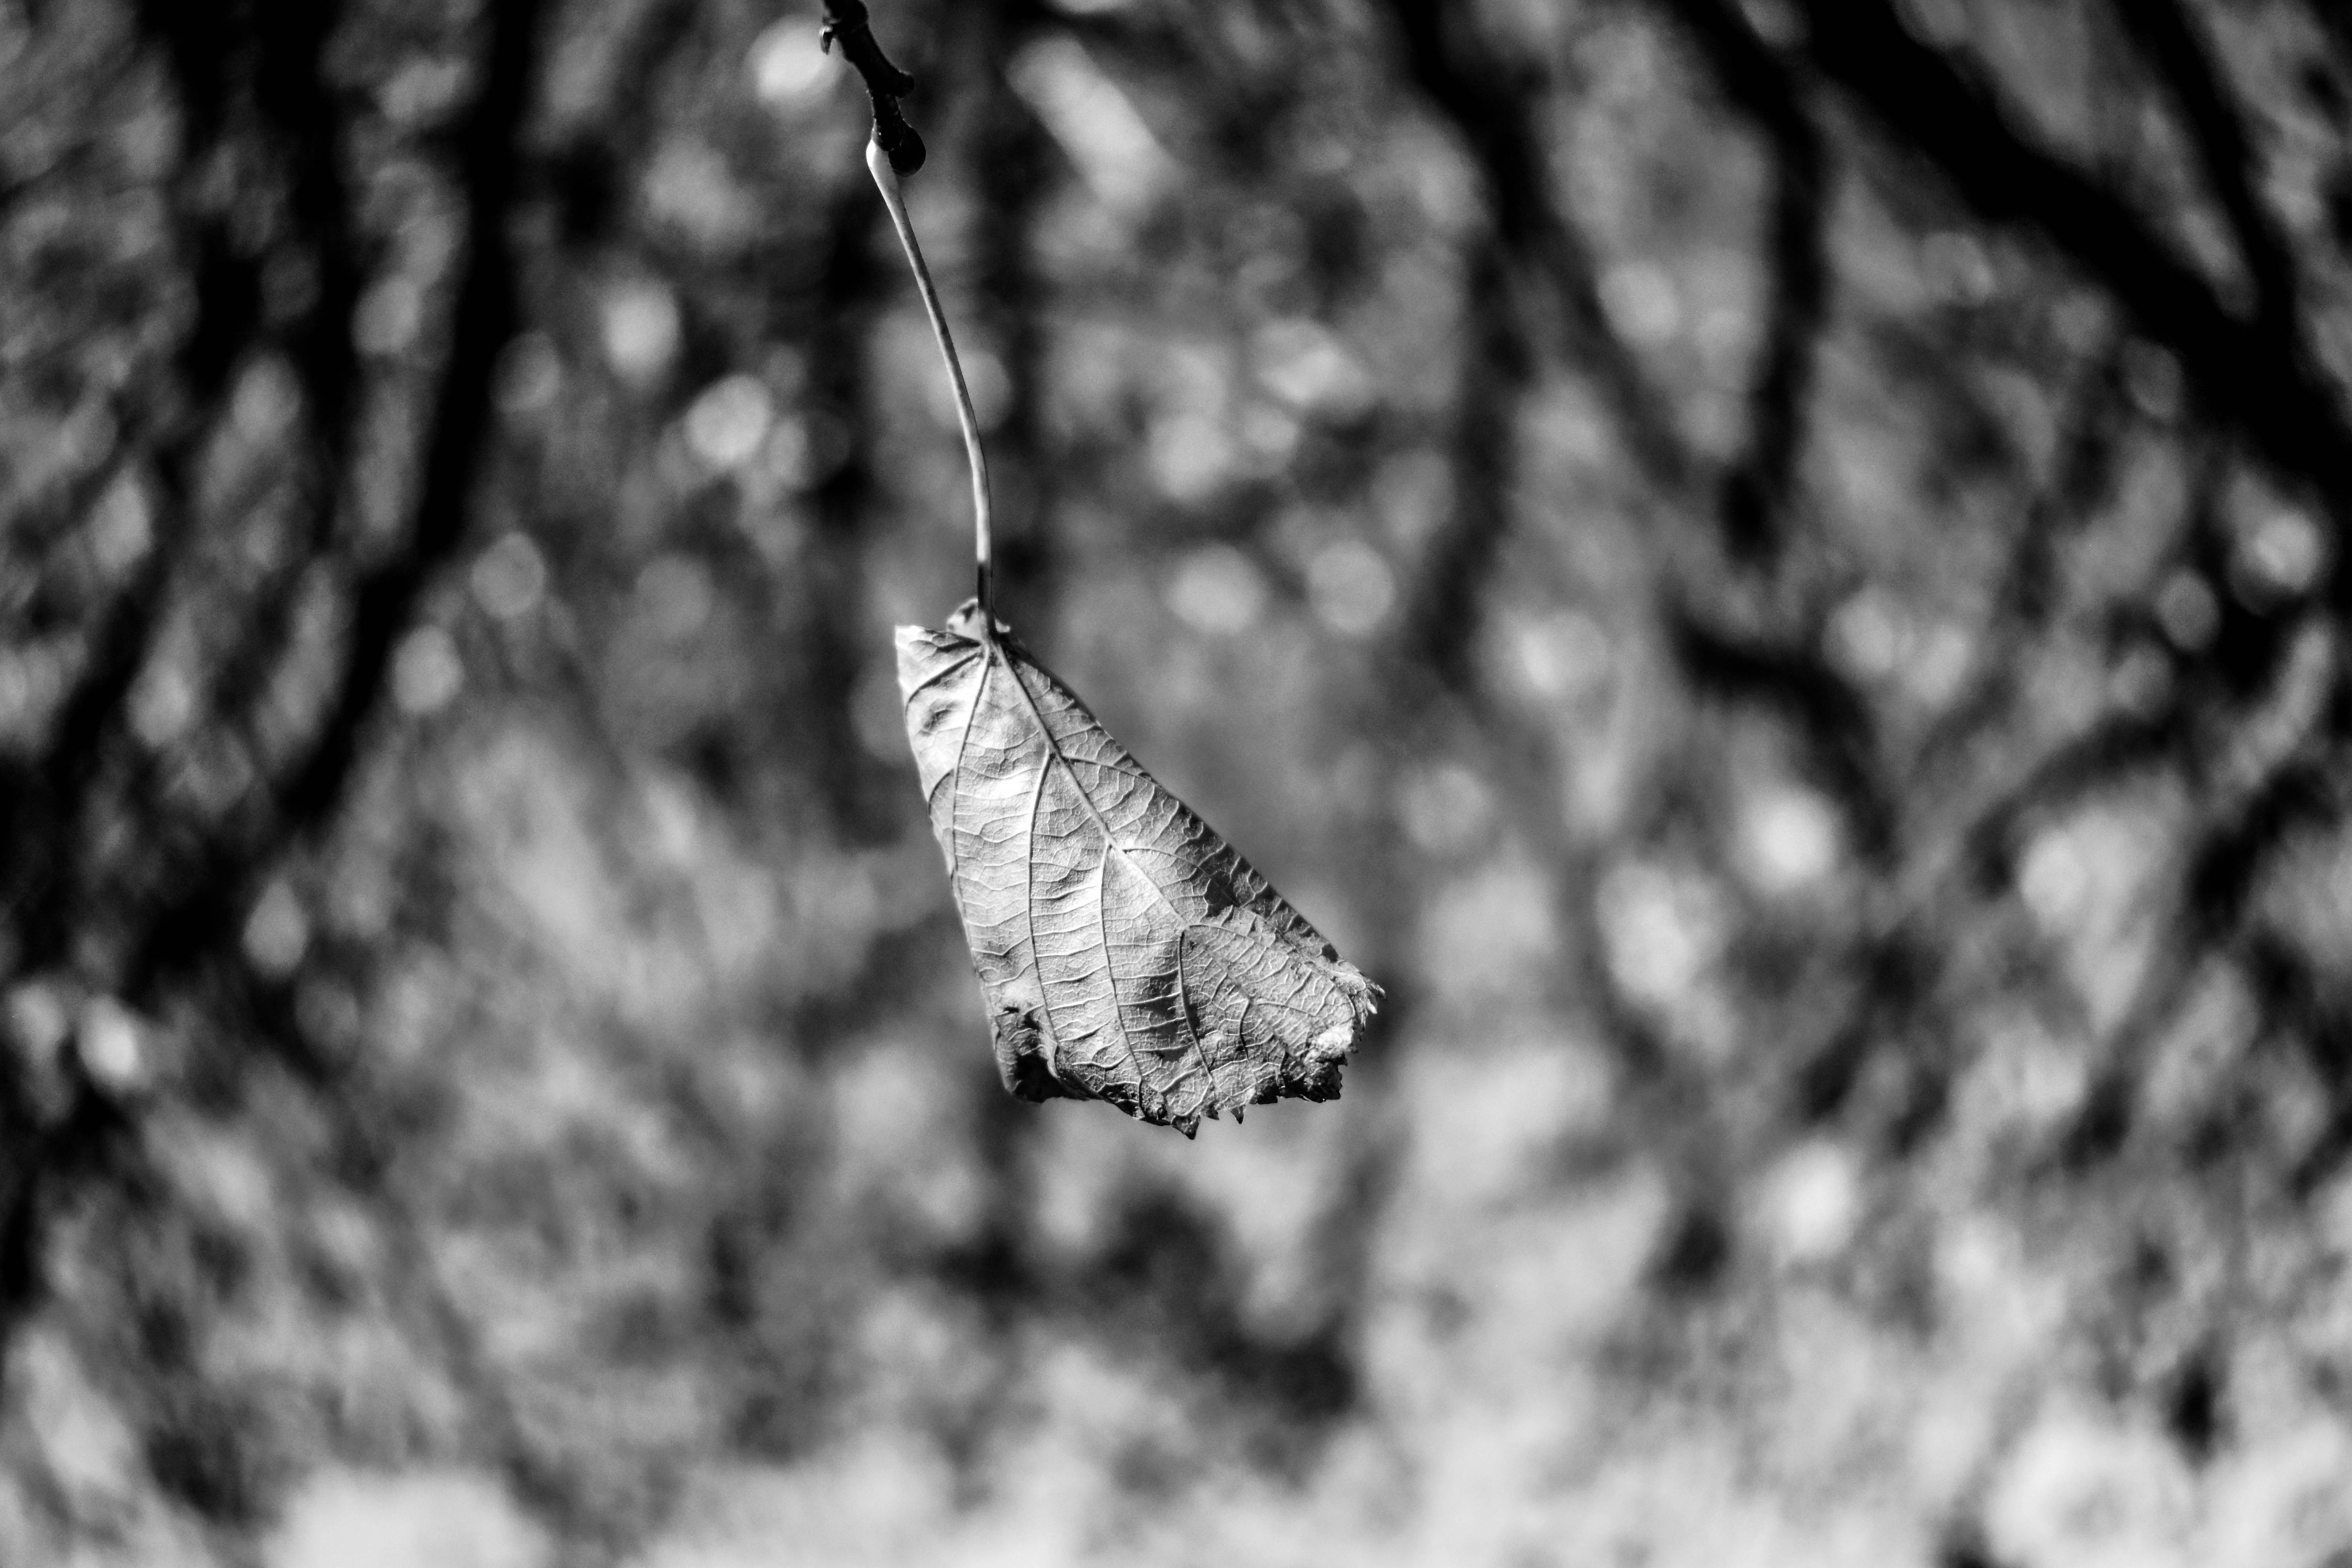
monochrome photography, black and white, leaf, insect, moths and butterflies, tree, monochrome, organism, butterfly, photography, close up, macro photography, stock photography, branch, invertebrate, plant, pollinator, moth, pieridae, style, tawhana